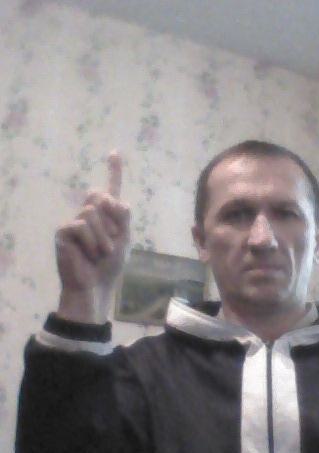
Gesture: one